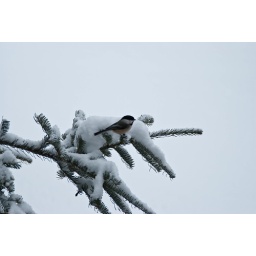
27/365 Little bird in tree